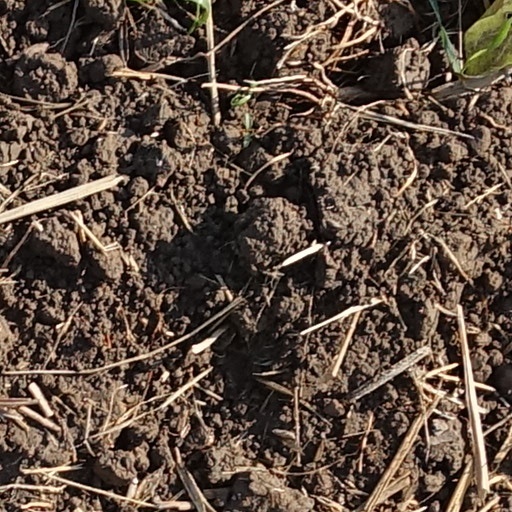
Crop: wheat